Cajun Pawn Stars

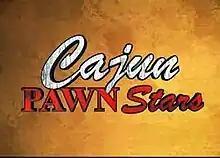

Cajun Pawn Stars is an American reality television series on the History Channel that debuted January 8, 2012, at 10 pm ET.